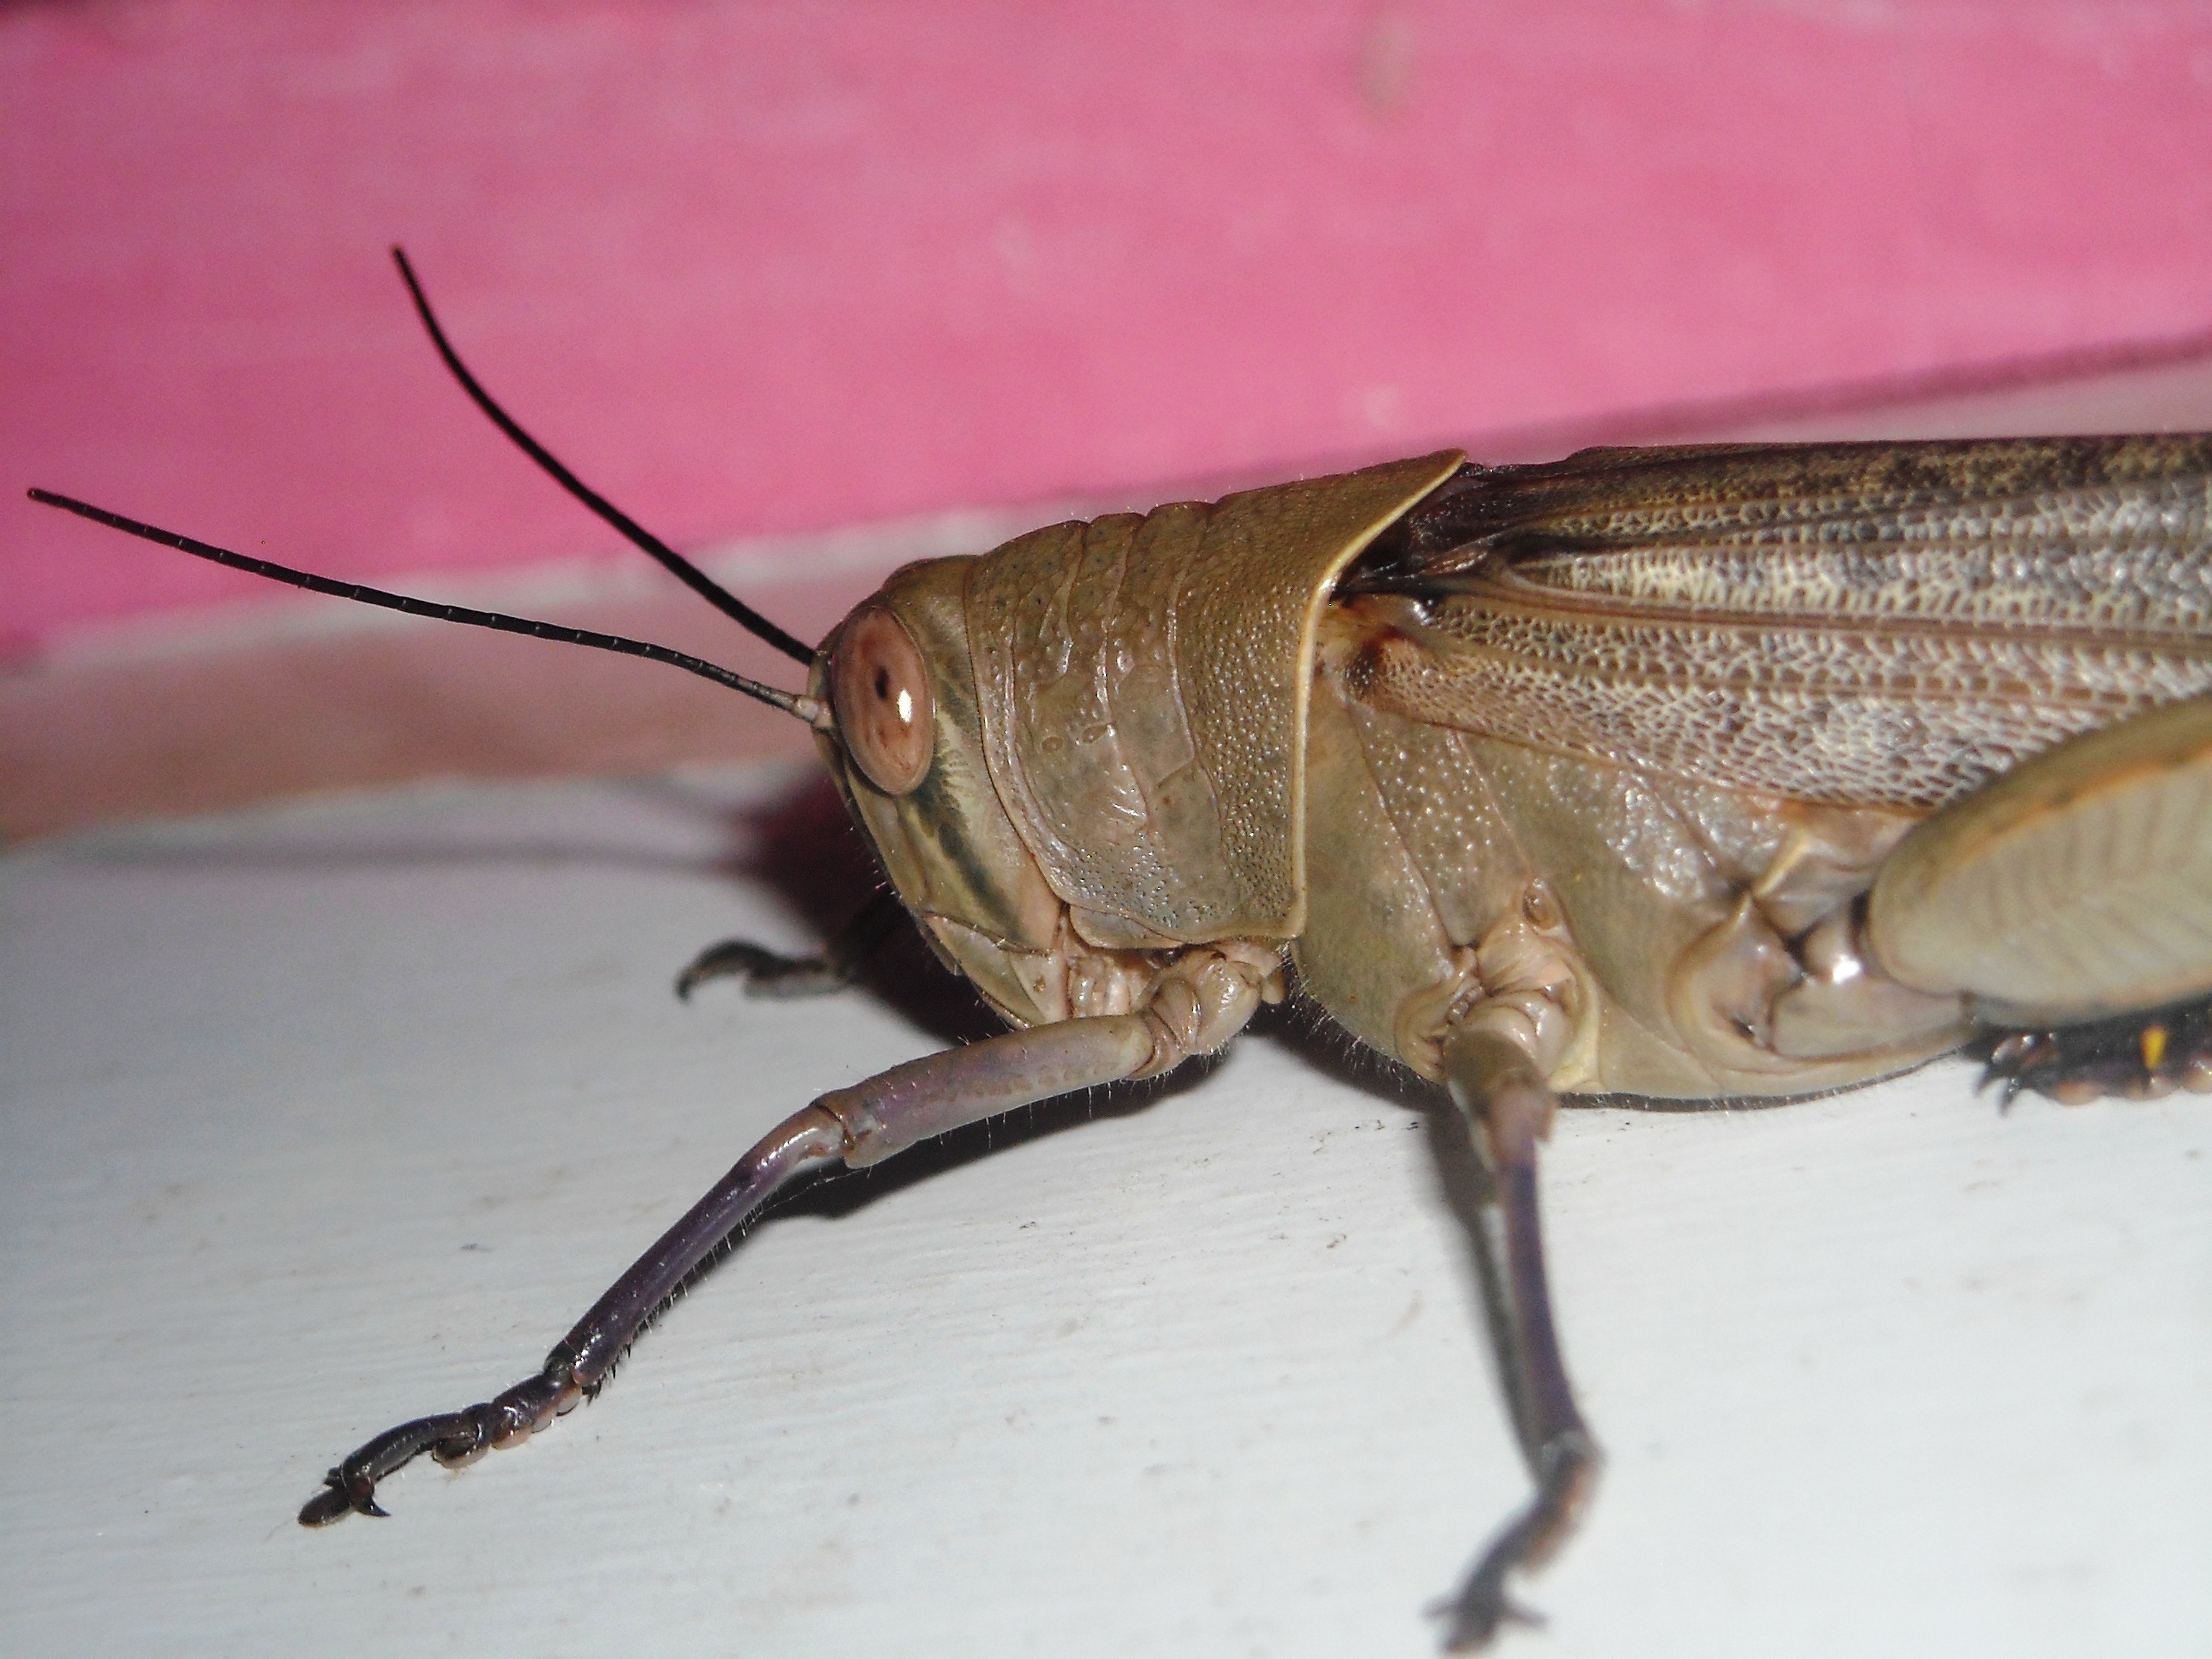
insect, brown, fauna, invertebrate, cricket, close up, animals, insects, grasshopper, locust, weevil, macro photography, arthropod, cricket like insect